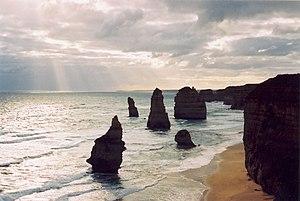
The Twelve Apostles désigne un regroupement d'aiguilles de calcaire dépassant de l'eau en bord de mer dans le parc national de Port Campbell, le long de la route Great Ocean Road en Victoria, Australie.